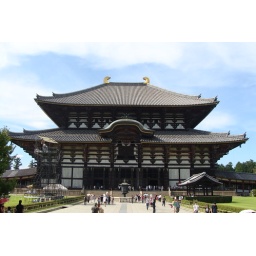
The largest wooden building in the world.